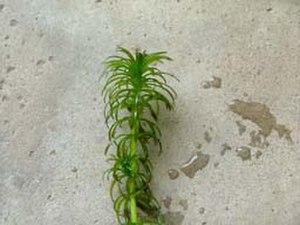
Hydrilla est un genre de plantes aquatiques souvent traité comme ne contenant qu'une seule espèce, bien que certains botanistes y rangent plusieurs autres espèces ou considèrent qu'il existe des variants bien marqués.
Hydrilla verticillata est une espèce de plante aquatique de la famille des Hydrocharitaceae originaire d'Asie et du nord de l'Australie. On la retrouve un peu partout sur le globe.